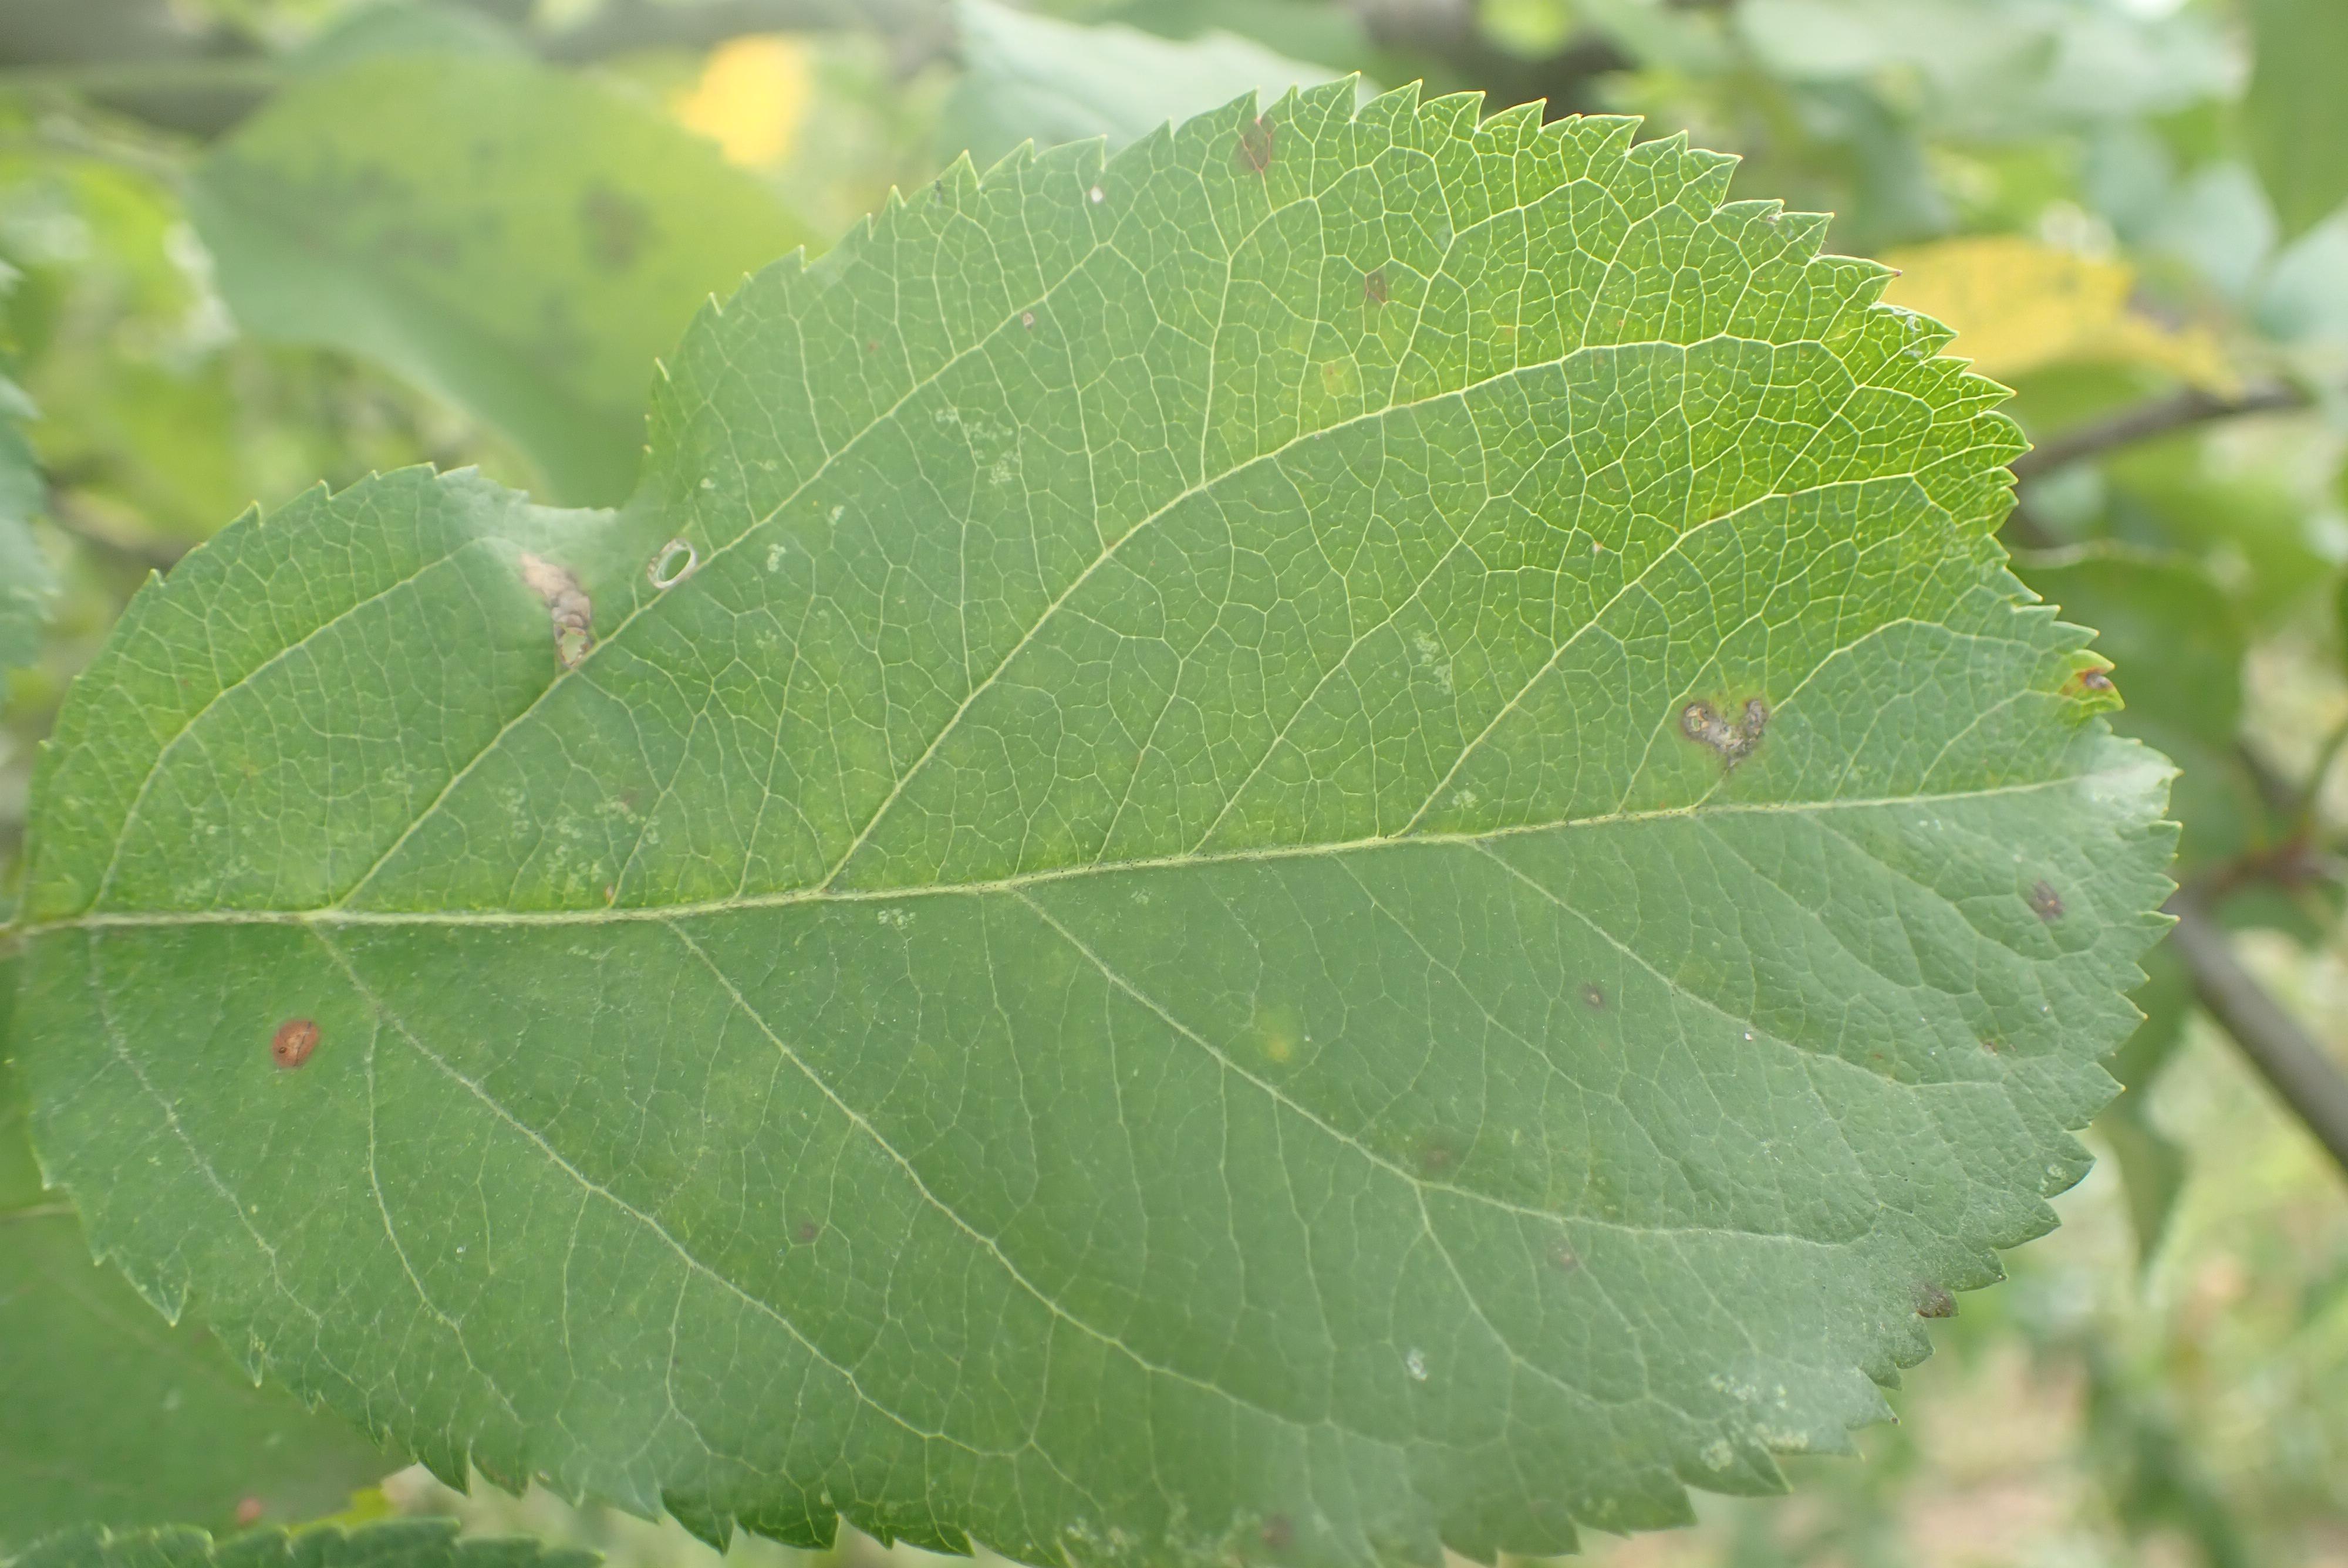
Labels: scab, frog_eye_leaf_spot, complex